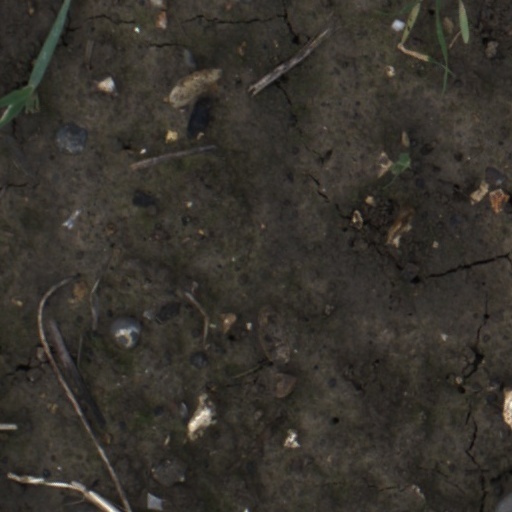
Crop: wheat